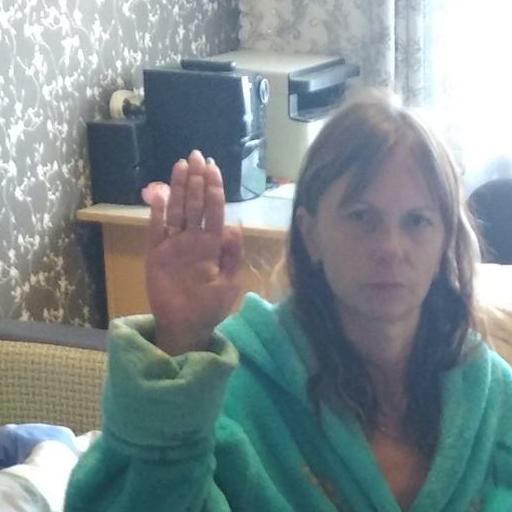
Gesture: stop